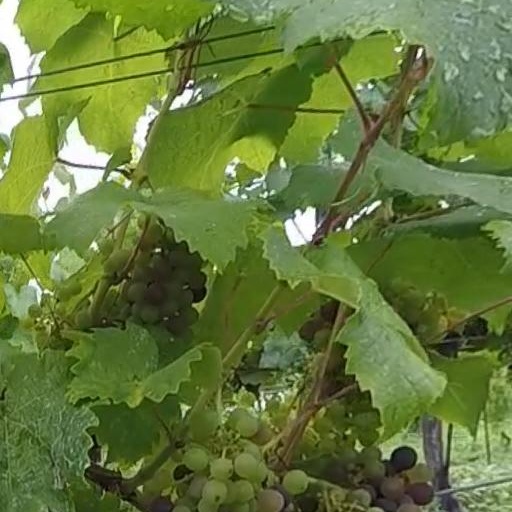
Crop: grape